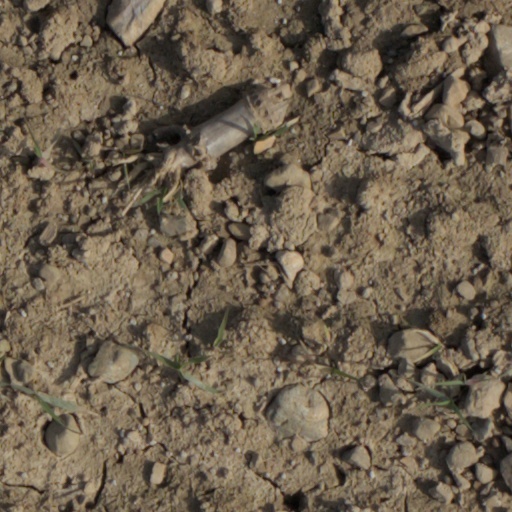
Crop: wheat